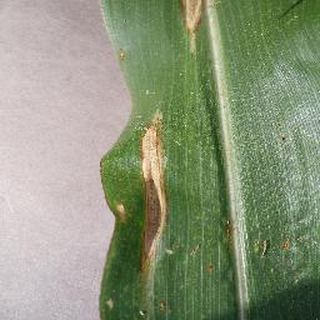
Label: corn_northern_leaf_blight